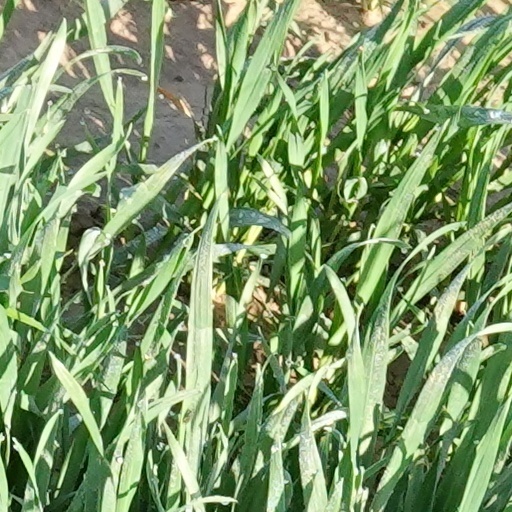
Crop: wheat